Weiss Ferdl

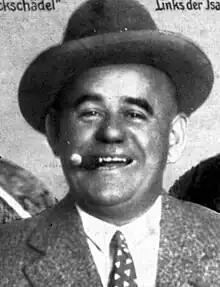
Weiß Ferdl in 1924

Weiss Ferdl (28 June 1883 – 19 June 1949, real name: "Ferdinand Weisheitinger") was a German actor, humorous folksinger, and author. He appeared in 19 films between 1928 and 1941 and performed regularly at the Platzl, a well-known Munich theater. Weiß Ferdl was born in the town of Altötting, east of Munich.